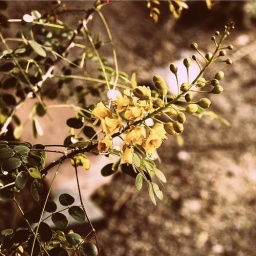
tree with yellow flowers in my front yard garden square